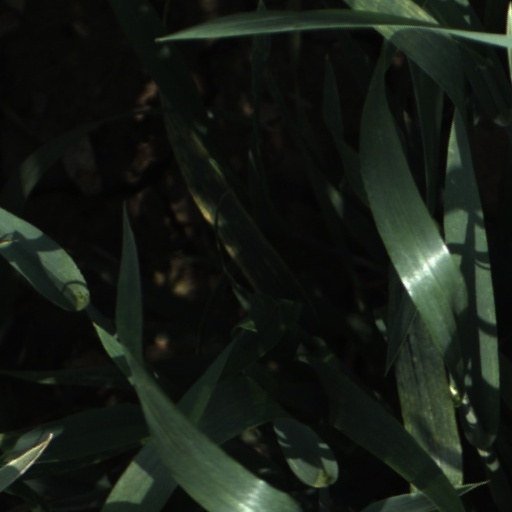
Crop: wheat